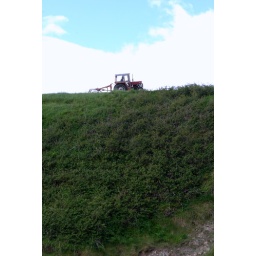
martin shaking the cut grass in field above tra bhan muckross kilcar co donegal 11/6/09